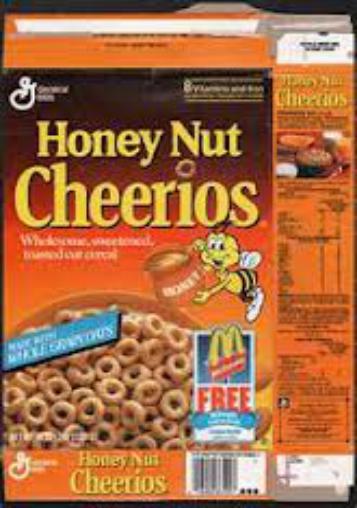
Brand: Honey Nut Cheerios
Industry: Food